Marvel Zombies 2

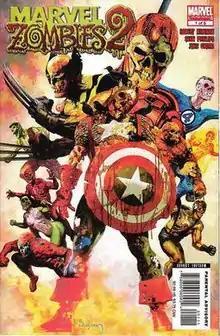
Cover of "Marvel Zombies 2" #1. (Dec. 2007)Art by Arthur Suydam.

Marvel Zombies 2 is a five-issue limited series published from October 2007 - February 2008 by comics publisher Marvel Comics. The series was written by Robert Kirkman with art by Sean Phillips and Arthur Suydam. It is part of the "Marvel Zombies" series.